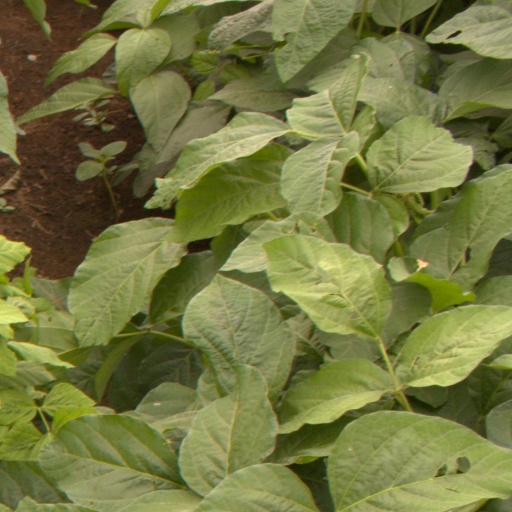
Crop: soybean